Mierendorffplatz

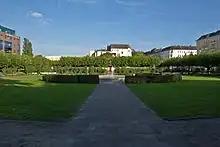
Mierendorffplatz2010

Mierendorffplatz is located in Berlin's Charlottenburg district at the intersection of "Keplerstraße" and "Kaiserin-Augusta-Allee". From the 9000 m² large area, Mierendorffstraße runs in the direction of Charlottenburg Castle and "Kaiserin-Augusta-Allee" in the direction of Moabit. It was named in 1950 after the social democratic politician, social scientist and writer Carlo Mierendorff.